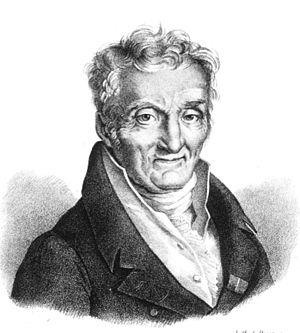
La criminologie est l'étude scientifique de la nature, des causes, du développement et du contrôle criminel à la fois d'un point de vue individuel et social. C'est un champ interdisciplinaire qui étudie le phénomène criminel et qui fait appel à de nombreuses disciplines allant de la psychologie, au droit en passant par la sociologie ou l'économie. Le champ de recherche criminologique couvre les incidences, les formes, les causes et les conséquences du crime autant que la régulation sociale et institutionnelle de la réaction au crime. Enseignée dans des universités, elle est parfois désignée par les vocables « sciences criminelles » en français, ou « criminal studies » en anglais. Le spécialiste en criminologie se nomme criminologue, et le criminologiste est spécialiste de la criminologie. Les crimes, toutefois, peuvent aussi bien englober tout ce qui est relatif ou qui constitue un crime que ce qui est relatif à la répression, à la sanction du crime, qui conçoit un crime, y participe, qui est à l'origine d'événements très graves, qui les laisse passivement se produire et ce qui est contraire aux lois morales et condamnable.
La famille Langevin est une famille scientifique française connue, dont certains membres ont travaillé dans le domaine des sciences physiques, et dont le membre le plus éminent était le physicien français Paul Langevin, professeur au Collège de France et membre de l'Académie des sciences, qui était par sa mère de la famille du célèbre médecin français Philippe Pinel, docteur en médecine, académicien des sciences et précurseur de la psychiatrie moderne.
La psychiatrie est une spécialité médicale traitant de la maladie mentale. L'étymologie du mot provient du mot grec psyche, signifiant « âme ou esprit », et iatros qui signifie médecin. Le terme « psychiatrie » a été introduit pour la première fois en Allemagne par Johann Christian Reil en 1808, qui, d'emblée, a situé cette spécialité sous le signe de traitements qui comprenaient le traitement psychologique et chimique. En France, cette spécialité médicale s'est séparée de la neurologie à la fin du xixᵉ siècle avec l'école de Charcot à la Pitié-Salpêtrière.
Philippe Pinel est un savant français : médecin renommé comme aliéniste, précurseur de la psychiatrie et accessoirement zoologiste. Il œuvre pour l'abolition de l'entrave des malades mentaux par des chaînes et, plus généralement, pour l'humanisation de leur traitement. Toutefois le geste par lequel il aurait ôté leurs chaînes à des aliénés est une fiction inventée par son fils. Il travailla notamment à l'hôpital Bicêtre. On lui doit la première classification des maladies mentales. Il a exercé une grande influence sur la psychiatrie et le traitement des aliénés en Europe et aux États-Unis.
L’hôpital Saint-Jacques est le deuxième plus ancien des sept établissements hospitaliers gérés par le centre hospitalier universitaire de la ville de Nantes, en France, sur le territoire de laquelle il est implanté. Il se situe le long de la rive gauche de la Loire, dans le quartier Nantes Sud.